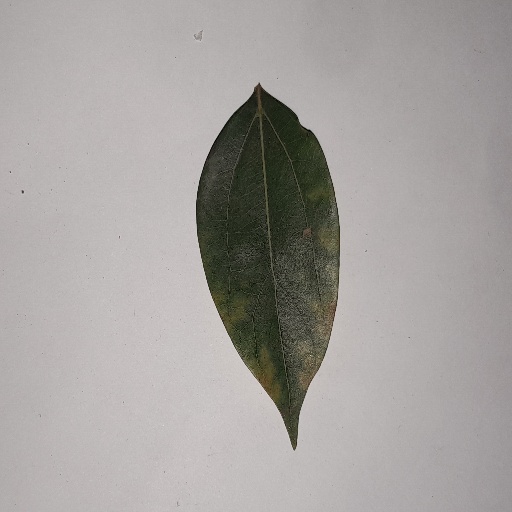
Species: Camphor
Leaf condition: Bacterial Spot